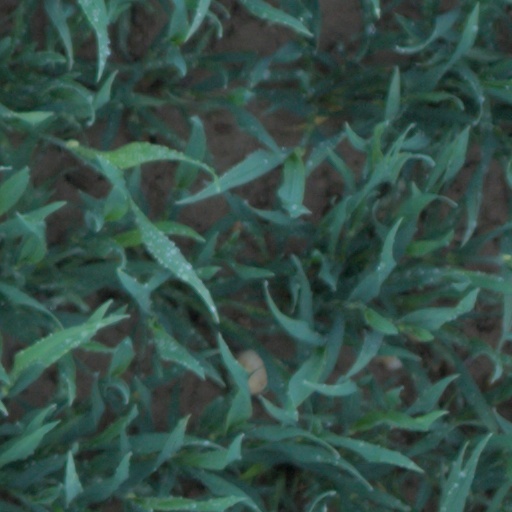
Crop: wheat